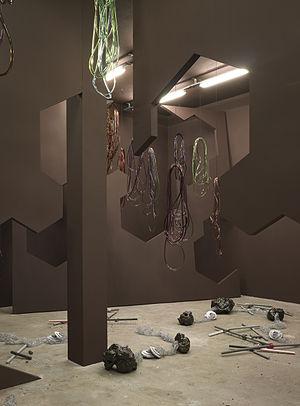
Vue de l'exposition""Coma"" de Pierre Vadi, Le Spot- Centre d'Art contemporain, Le Havre, 2007"
Pierre Vadi, né en 1966 à Sion, est un artiste suisse. Il vit et travaille à Genève en Suisse.